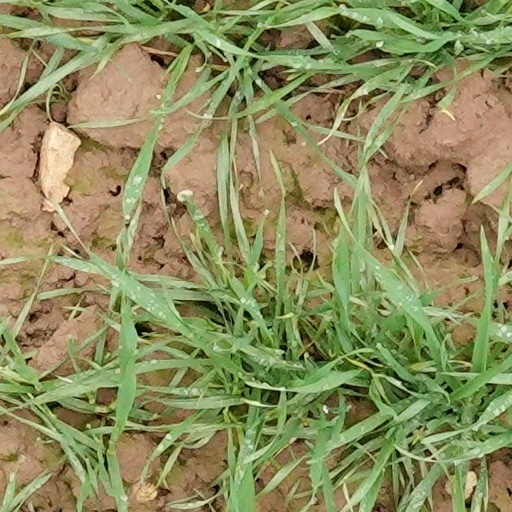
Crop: wheat